Carl Hayden

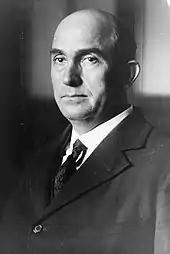
Hayden (sometime between 1920 and 1932), in the middle of his congressional career

Upon moving to the Senate in March 1927, Hayden continued his opposition to the Boulder Canyon Project. With growing national support for the project, however, it became obvious to Hayden that passage of the bill was inevitable. Seeking time to gain terms more favorable to Arizona, he continued his opposition with the aid of two filibusters from Arizona's other Senator, Henry F. Ashurst, and was able to delay a vote of the full Senate on the measure until the end of the 70th Congress' first session. When the Swing-Johnston bill came up for a vote on May 28, 1928, Hayden made his first speech from the floor of the Senate, a filibuster in which he spoke for nine hours during an all-night session before allowing Ashurst to take over for another twelve hours.